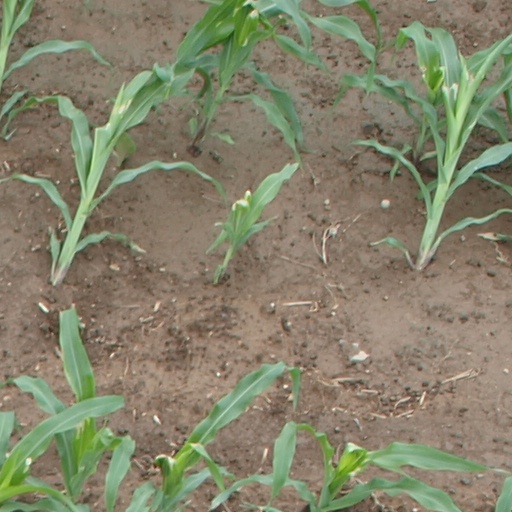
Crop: maize; corn